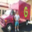
Label: truck